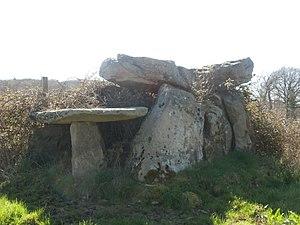
Dolmen
Cet article présente la liste des sites mégalithiques de la Creuse, en France.
Cet article recense les monuments historiques de la Creuse, en France.